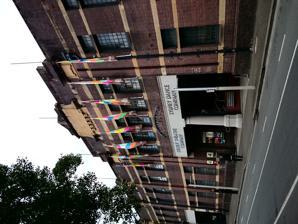
Building: Wharf Theatre
Country: Australia
Year built: 1984
Theatre located on heritage wharf structure, Walsh Bay, Sydney, Australia This article is about the Sydney, New South Wales theatre. For other uses, see Wharf Theatre (disambiguation) . Wharf Theatre Pier 4/5 at Walsh Bay Address Pier 4/5, 15 Hickson Road, Dawes Point NSW 2000 Sydney Australia Coordinates 33°51′18″S 151°12′21″E / 33.855087°S 151.205757°E / -33.855087; 151.205757 Capacity Wharf 1 Theatre: 330 Wharf 2 Theatre: 200 Construction Opened November 1984 Rebuilt 2021 Architect Vivian Fraser (Stage 2: Hassell) Website https://www.sydneytheatre.com.au/your-visit/the-wharf-theatres The Wharf Theatre from the harbour The Wharf Theatre is a theatre in Sydney , New South Wales, Australia. This theatre is part of the Sydney Theatre Company and located on Pier 4/5 of the former Sydney port facility in Walsh Bay at Dawes Point . History In 1829, the first jetty in the area of Pier 4/5 was constructed and called ‘Pitman’s Wharf’. In 1919, work on Pier 4/5, was completed by H.D Walsh. In 1979, the Sydney Theatre Company was searching for a home. Elizabeth Butcher, administrator at NIDA , discovered the derelict finger wharves at Walsh Bay and proposed that Pier 4/5 be restored and become STC's place of residence. Her recommendation was accepted by the Premier's department. When the designing architect, Vivian Fraser, began work on the redevelopment of Pier 4/5 one of the major design issues was which end of the finger wharf to put the theatre. In keeping with the brief to do as inexpensive a conversion as possible, the government architects did a feasibility study which put the theatre at the Hickson Road end of The Wharf. Fraser argued, on aesthetic grounds, that the theatre should be put at the sea end. Richard Wherrett , artistic director at the time, agreed with him and it was their opinion which prevailed. In Wherrett's words “I liked the metaphorical notion that every time you went into the place to see a play, you went on some kind of journey”. Vivian Fraser's re-development of Pier 4/5 officially opened by Premier Neville Wran in 1984. Theatres The Wharf Theatre contains two theatres. Wharf 1 of 339 seats and Wharf 2 of 205 seats. From the street a 200-metre wooden walkway lined with framed posters of STC productions takes patrons through the history of the theatre. Large windows are open to the Sydney Harbour Bridge and the waters of the harbour. At the end of the building, The Theatre Bar at the End of the Wharf, complete with east and west facing balconies, provide views of Luna Park and the North Shore skyline. Approximately the size of 1.5 rugby fields, the Wharf cost $3.7 million to restore, and took the builders 56 weeks to refurbish. The influence of water is seen in the company's logo and the use of blue as the company's colour. The Wharf Theatre is mentioned in the 2013 travel book National Geographic Traveler: Sydney , as a venue for one of Sydney's main theatre companies. Renovation and reopening The theatre closed for renovations in 2018 and reopened in February 2021 for the performances of Kate Mulvany 's adaptation of Ruth Park 's Playing Beatie Bow . They include "modernised theatres and audience facilities, more flexible theatres, rehearsal and workshop spaces". Architecture awards In 1985 the theatres won the RAIA President's Award for Recycled Buildings at the national architecture awards. The Wharf Theatre later received both the New South Wales Enduring Architecture Award and the National Award for Enduring Architecture from the Australian Institute of Architects in 2008. References